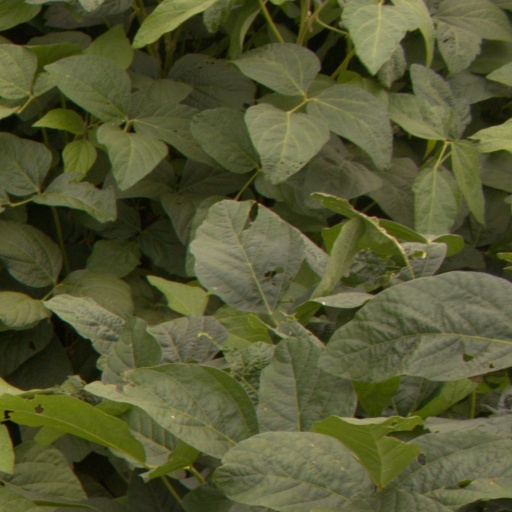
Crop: soybean